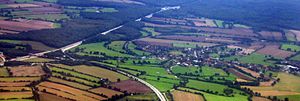
Hammoor
Luftfoto af Hammoor set fra nord
Hammoor er en by og kommune i det nordlige Tyskland, beliggende i Amt Bargteheide-Land under Kreis Stormarn. Kreis Stormarn ligger i den sydøstlige del af delstaten Slesvig-Holsten.